Western University (Kansas)

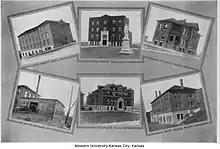
Western University in the early 1920s, with a statue of John Brown in front of Ward Hall

Western University was a historically black college (HBCU) established in 1865 (after the Civil War) as the Quindaro Freedman's School at Quindaro, Kansas, United States. The earliest school for African Americans west of the Mississippi River, it was the only one to operate in the state of Kansas.